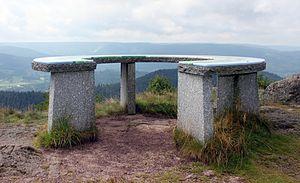
Vue de la table d'orientation, Le Haut du Tôt, Vosges, Lorraine, France
Perché à 827 m d'altitude dans le Massif des Vosges sur le versant nord de la vallée de la Moselotte, le Haut du Tôt est la plus haute paroisse du département des Vosges. Il ne constitue cependant pas une commune, ayant été partagé arbitrairement par une ligne nord-sud entre Vagney et Sapois. Le village est situé sur la ligne de crête nord de Sapois, mais il est tout de même entouré de sommets le surplombant d'une centaine de mètres comme le Droit du Tôt et un peu plus éloigné la Sotière et la Tête de la Neuve Roche.